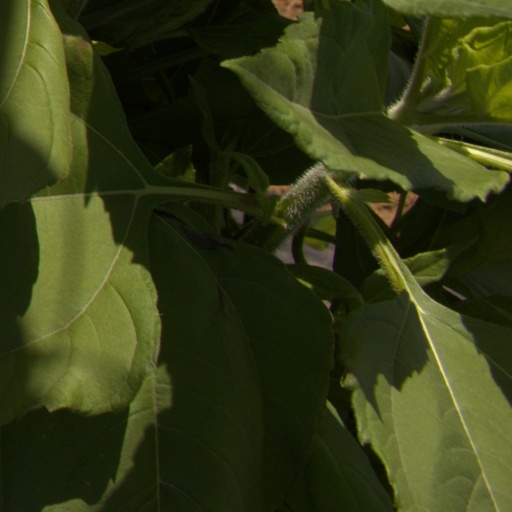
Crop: Jerusalem artichoke